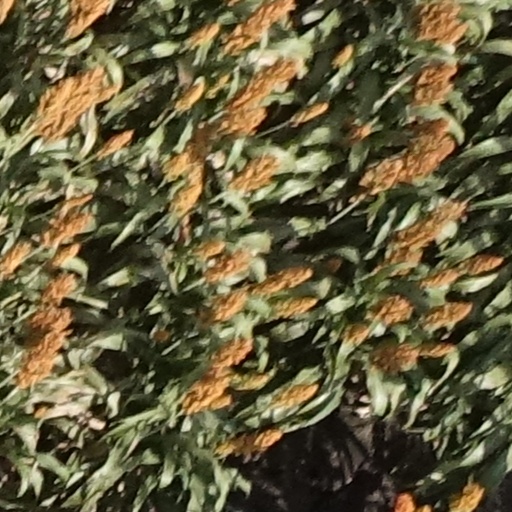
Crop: sorghum